Jedediah Bila

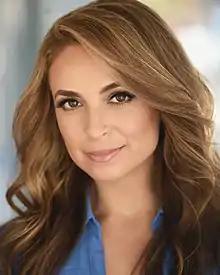
Bila in 2016

Jedediah Louisa Bila (born January 29, 1979) is an American podcast host and former television host. She is known for her time as a co-host on the daytime talk show "The View" from 2016 to 2017 and as an anchor on the weekend edition of the morning news and talk program "Fox & Friends" from 2019 to 2021. She has also written two books. In June 2022, she was named the host of a podcast called "Jedediah Bila LIVE" on Valuetainment, but departed in May 2023 for unspecified reasons.